Fenwick Pier

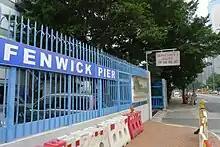
Access to Fenwick Pier along Fenwick Pier Street in 2011.

Fenwick Pier was located at 1 Lung King Street, Wan Chai Northwest, Hong Kong Island.